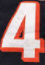
Number: 4